Mel Chin

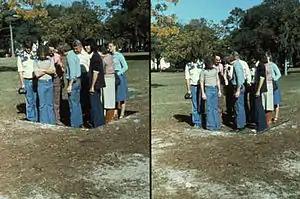
"See/Saw: The Earthworks", 1976

In 1975, Chin graduated from Peabody College in Nashville, Tennessee. Shortly after, in 1976, Chin created "See/Saw: The Earthworks" for Hermann Park in Houston, Texas, where the artist manipulated two sections of the park's surface to create a kinetic, minimalist earthwork. In this mimic of a childhood pastime, Chin altered the landscape with an underground hydraulic device that allowed the participants to shift large sections of earth with their body weight. The title also questions the psychological perception of what is above and below a certain object's surface. This piece addressed three of the major art trends of the time: minimalism, conceptualism, and earthworks.